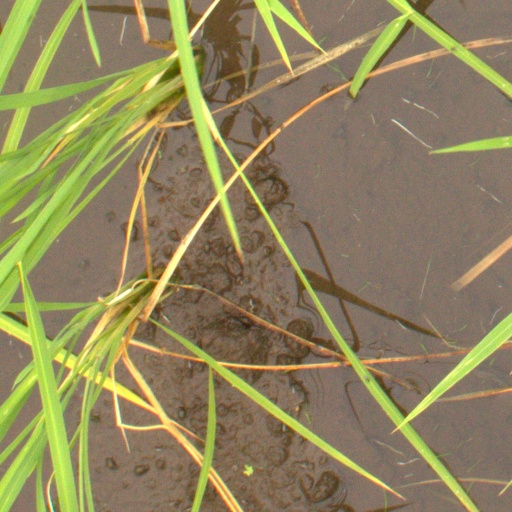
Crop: rice